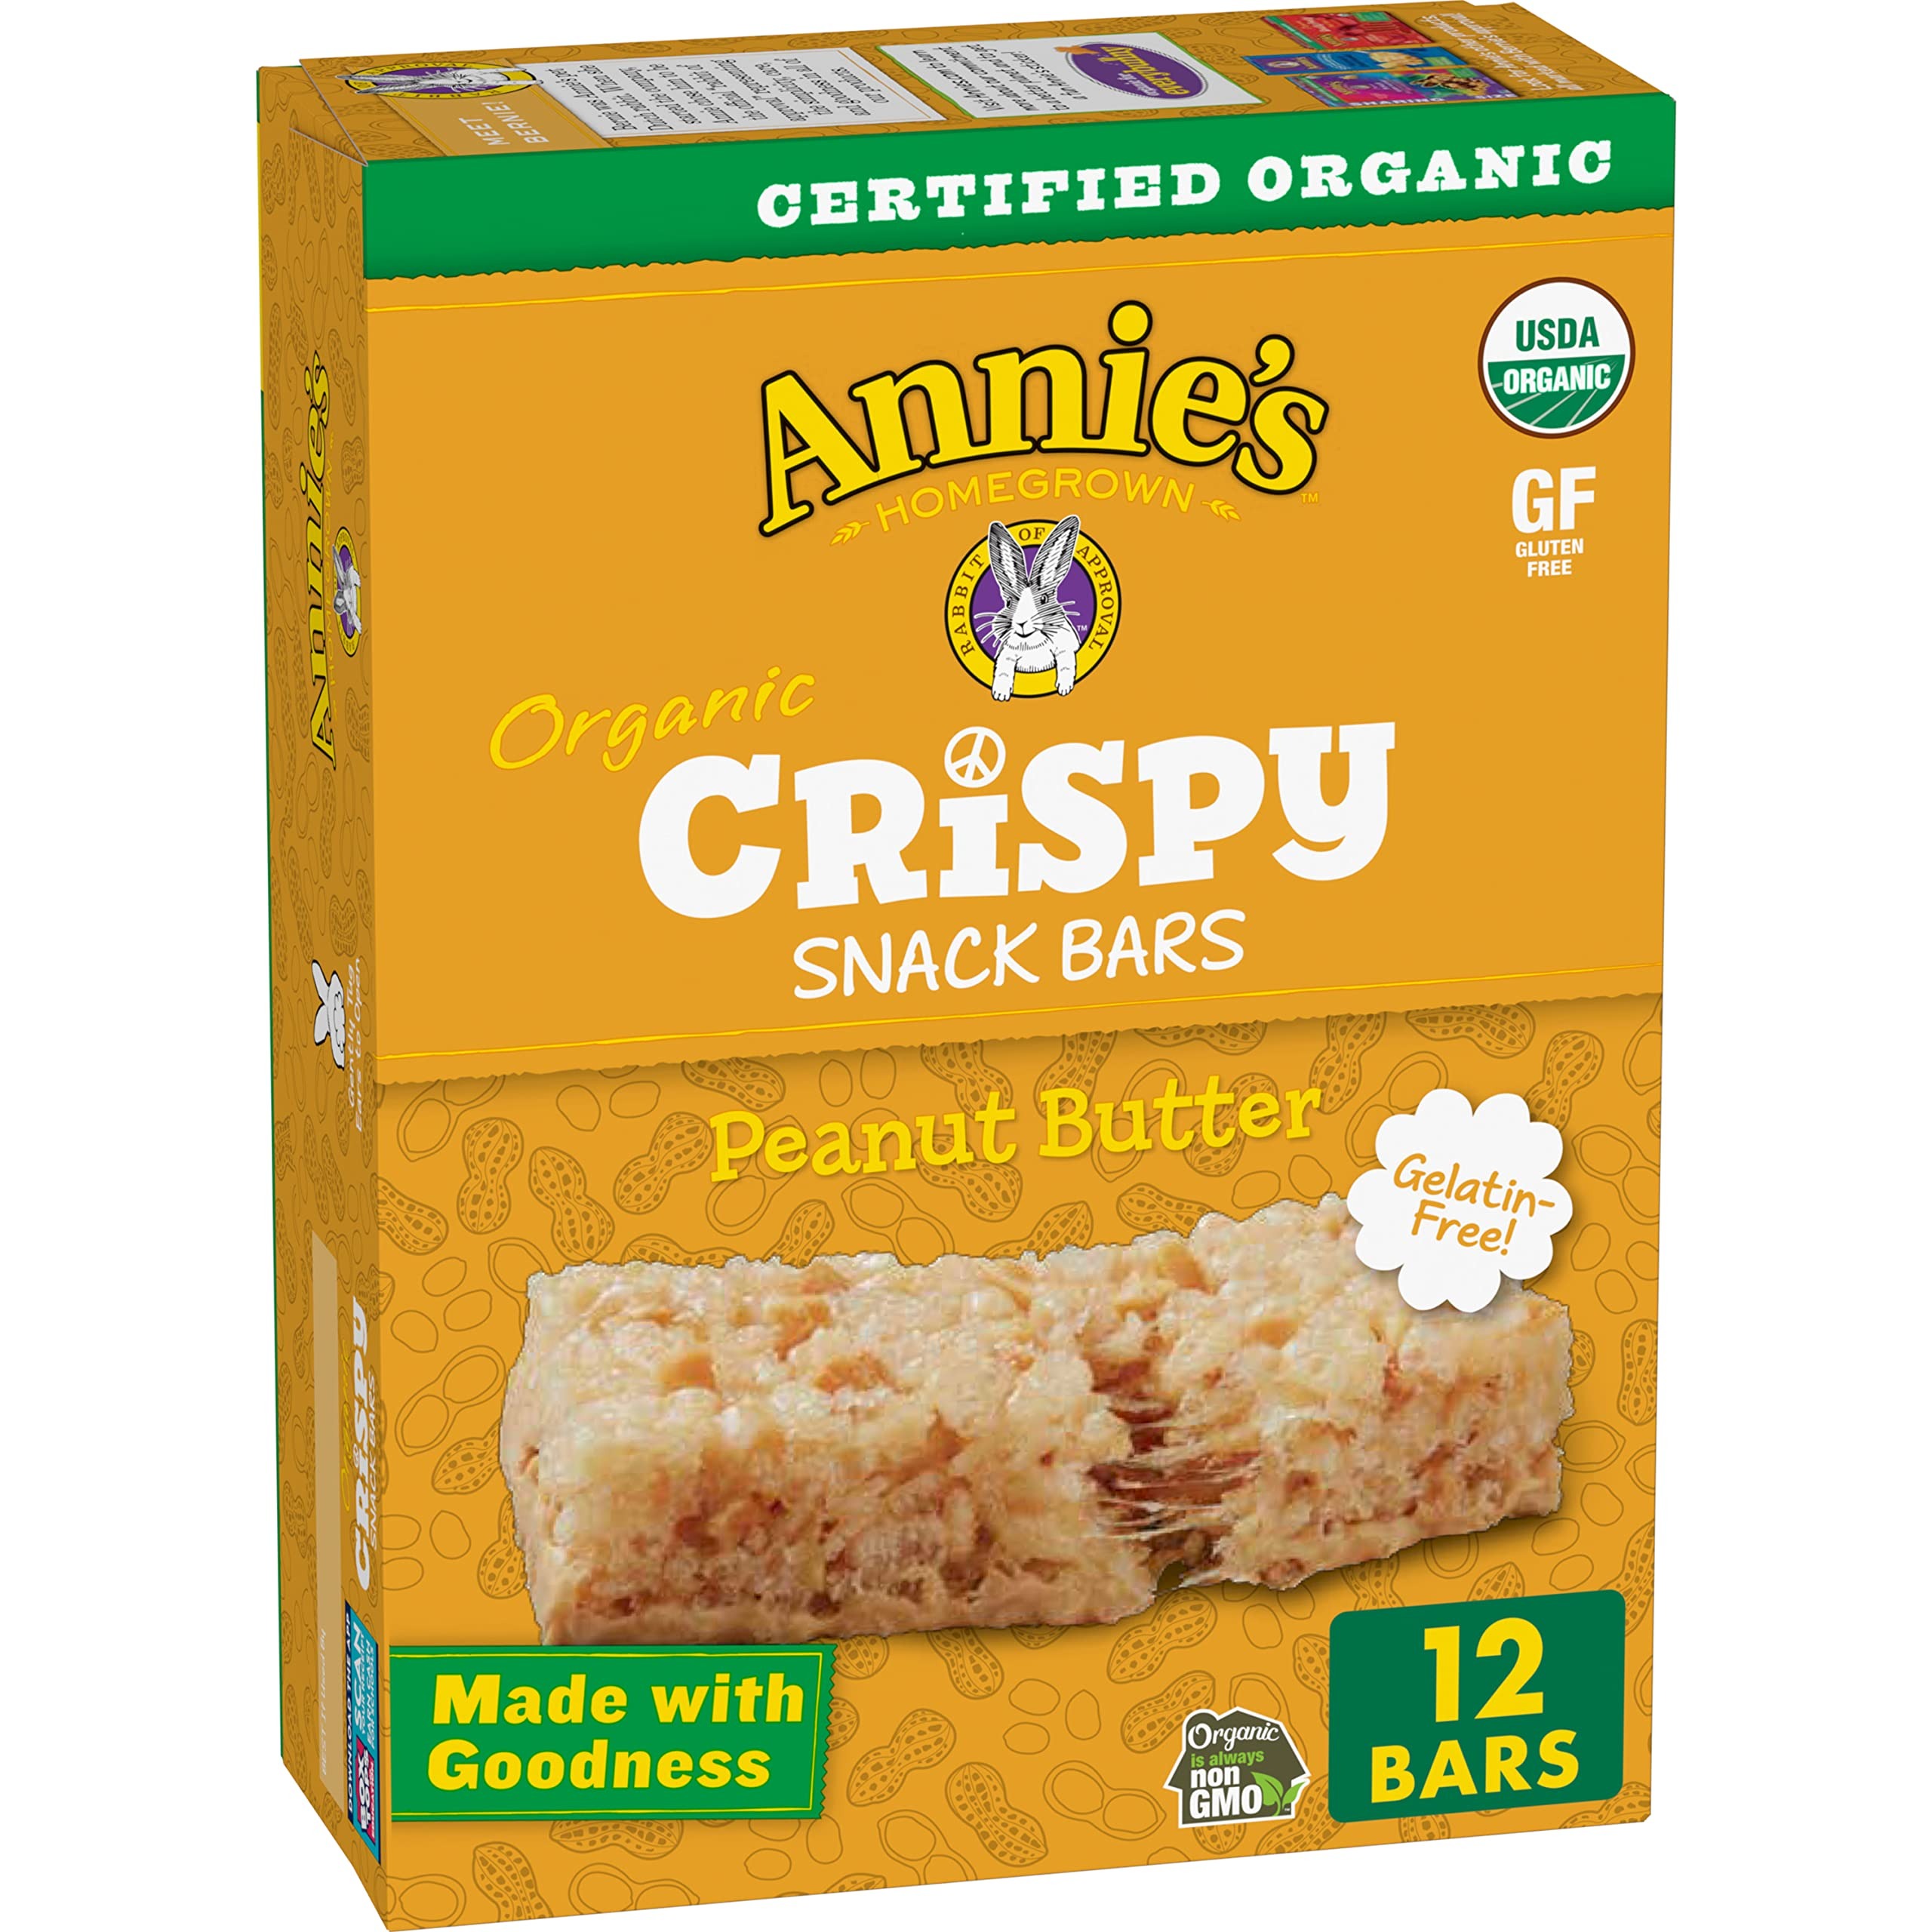
Item Name: Annie's Organic Crispy Snack Bars, Peanut Butter, Gluten Free and Gelatin Free, 12 ct, 9.36 oz.
Bullet Point 1: CONVENIENT TREAT: Annie's Peanut Butter Crispy Snack Bars are individually wrapped, making them great for quick snacks and anytime treats
Bullet Point 2: GLUTEN FREE SNACKS: These crispy snack bars are gluten free and they're made with no gelatin
Bullet Point 3: ORGANIC: Made with certified organic ingredients
Bullet Point 4: WHOLESOME INGREDIENTS: Made with no artificial flavors or synthetic colors
Bullet Point 5: CONTAINS: 9.36 oz
Value: 9.36
Unit: Ounce

Price: 11.98